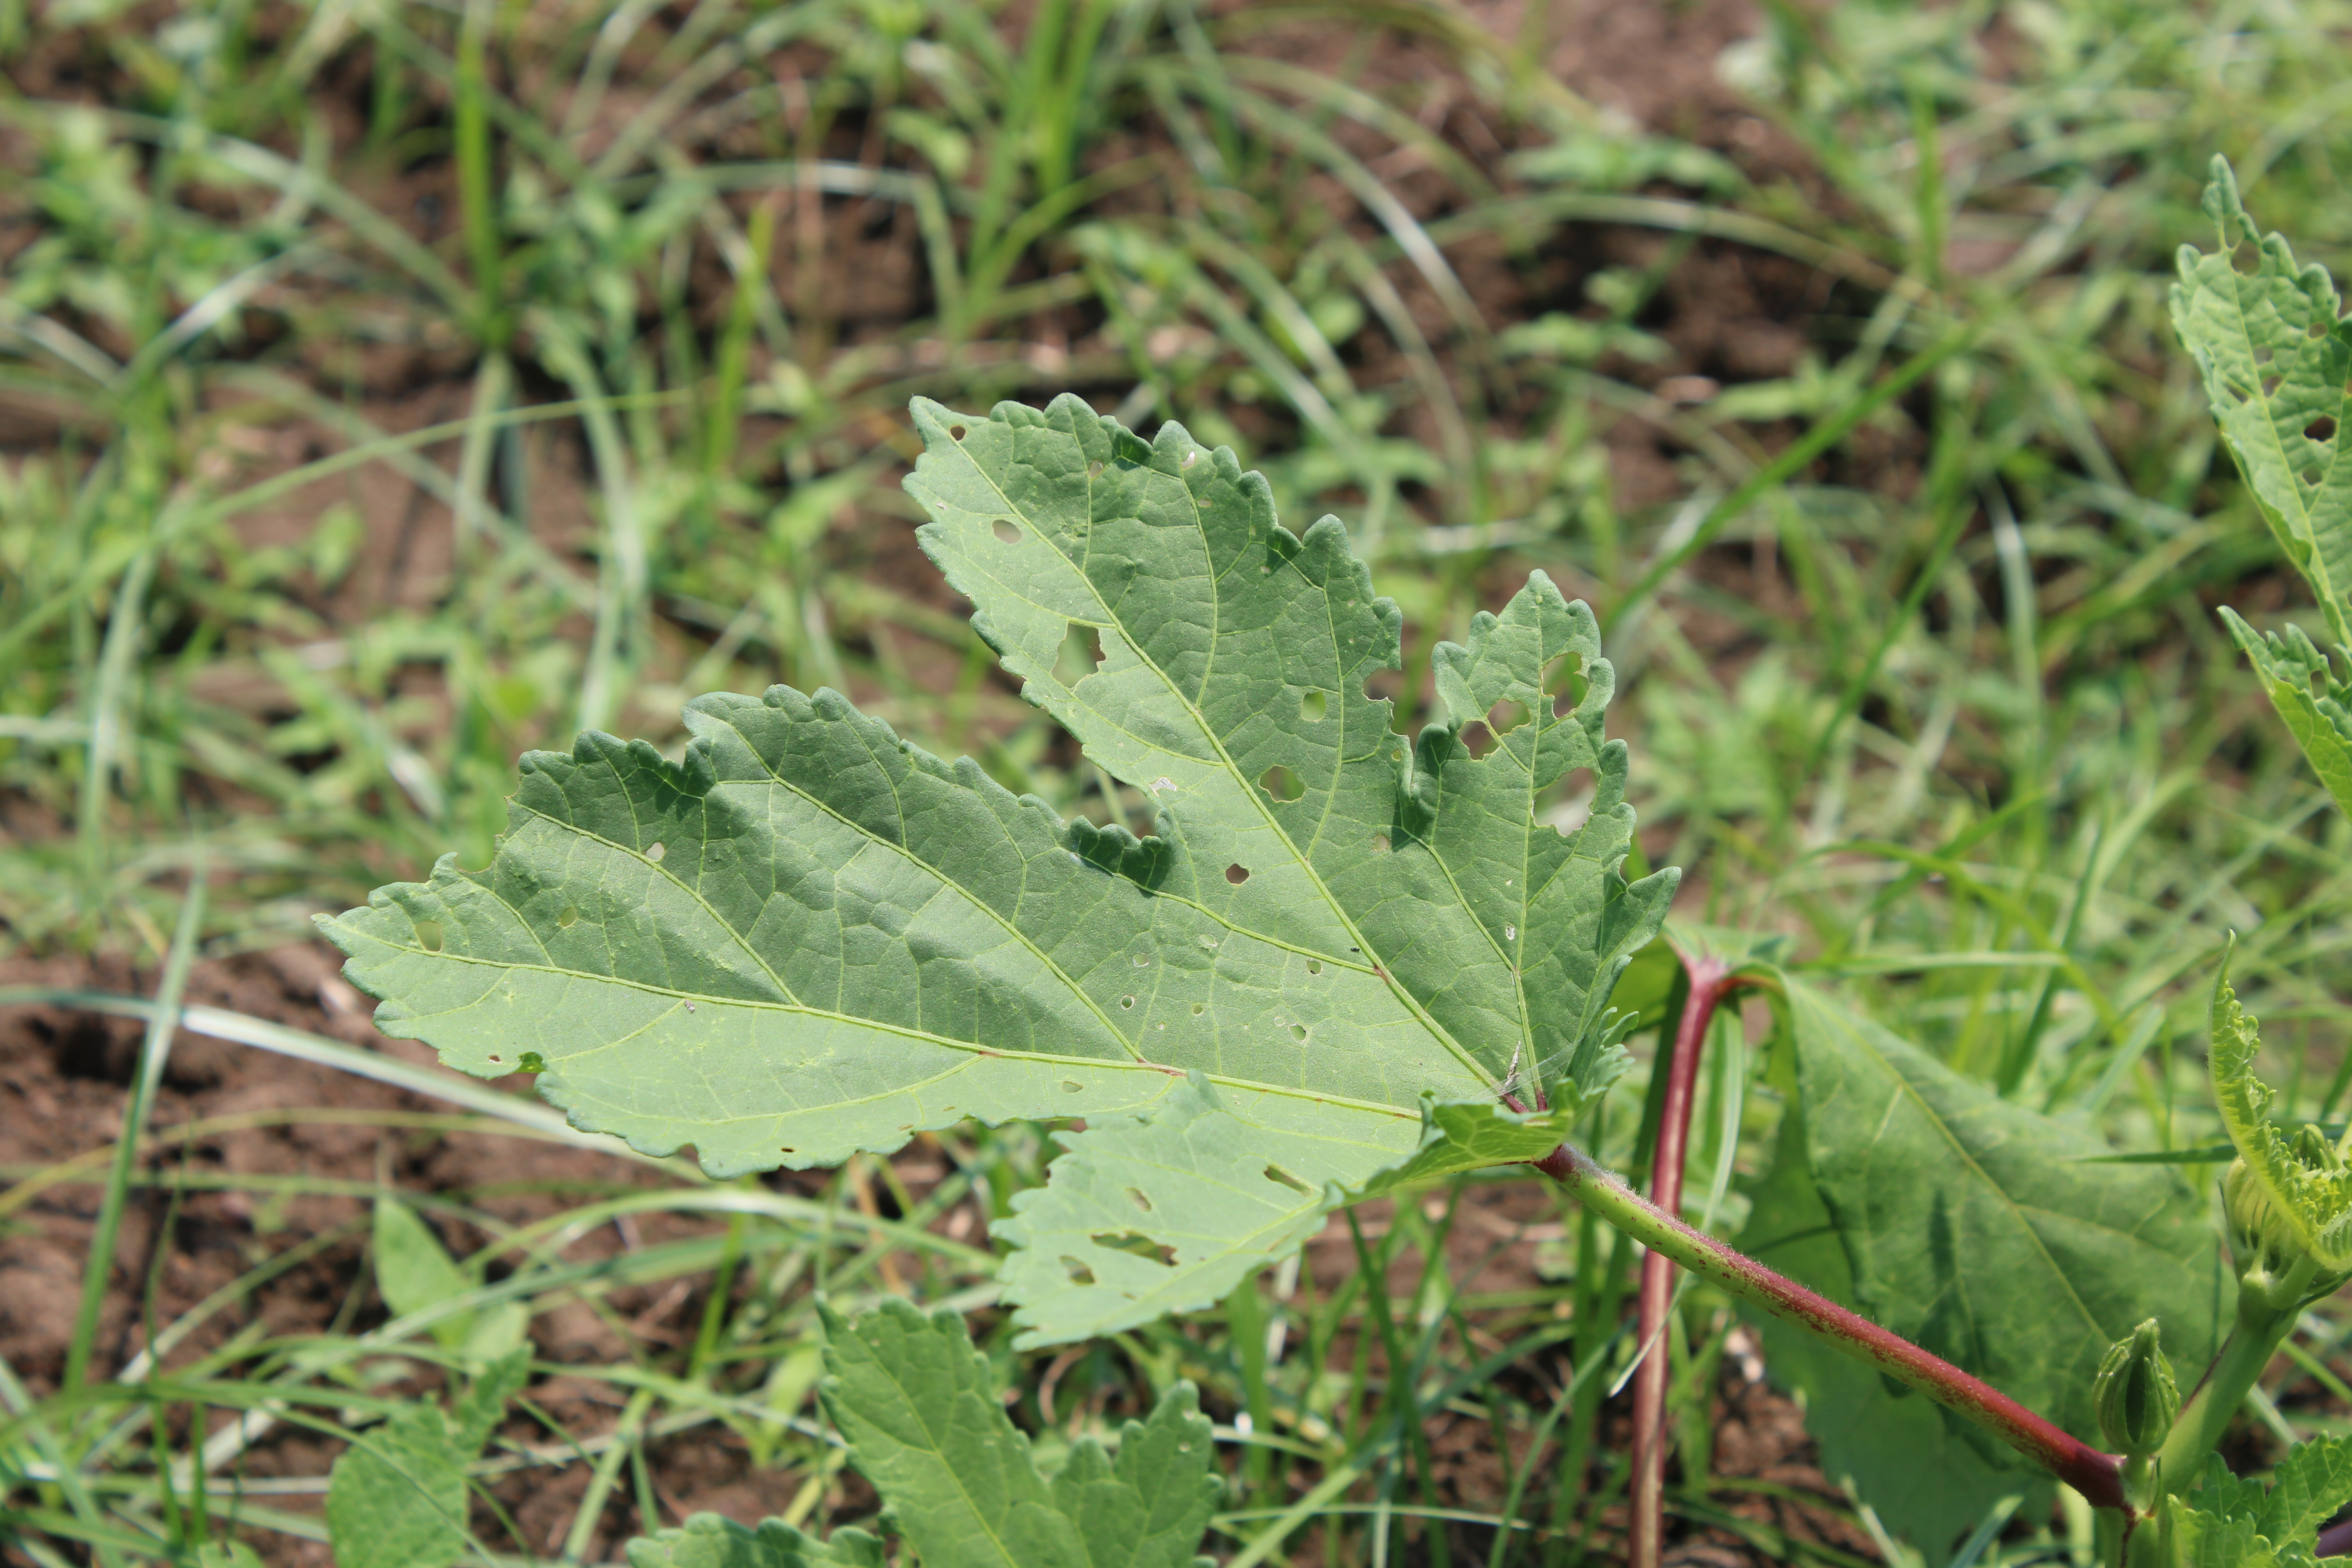
Label: Alternaria Leaf Spot